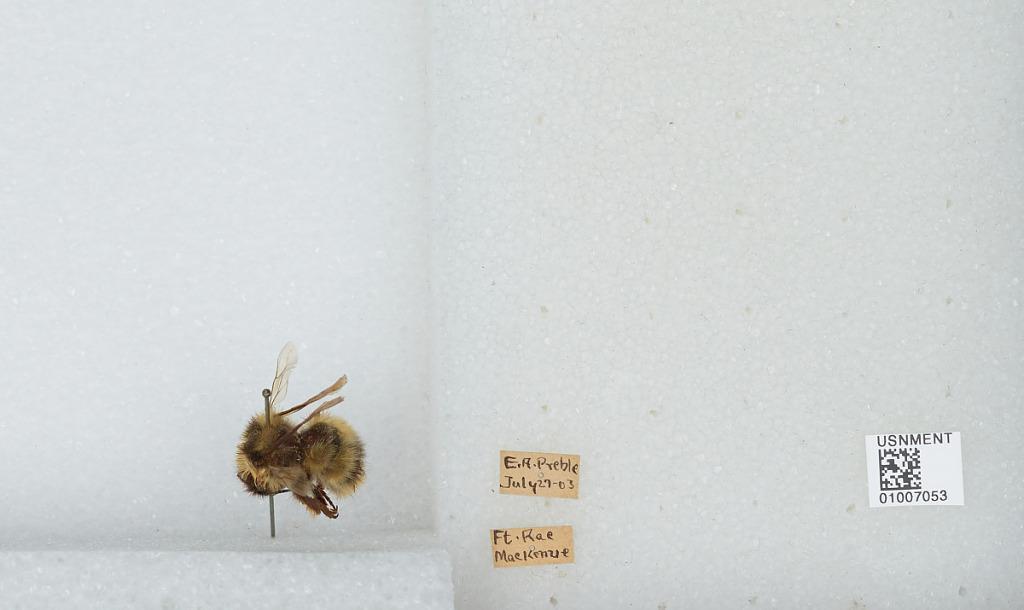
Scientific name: Bombus (Alpinobombus) balteatus Dahlbom
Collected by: E. Preble
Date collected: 1903-7-27
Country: Canada
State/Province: Northwest Territories
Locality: Fort Rae
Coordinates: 62.8025, -116.046